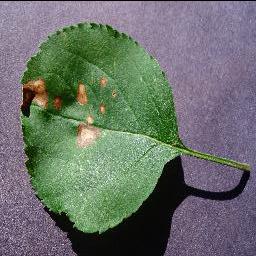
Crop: apple
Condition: black_rot